Scientific Revolution

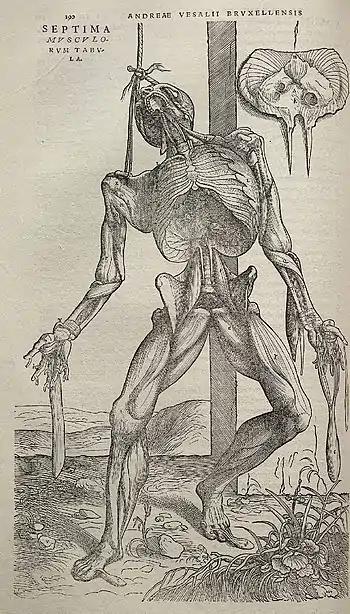
Vesalius's intricately detailed drawings of human dissections in "Fabrica" helped to overturn the medical theories of Galen.

Newton also developed the theory of gravitation. In 1679, Newton began to consider gravitation and its effect on the orbits of planets with reference to Kepler's laws of planetary motion. This followed stimulation by a brief exchange of letters in 1679–80 with Hooke, opened a correspondence intended to elicit contributions from Newton to Royal Society transactions. Newton's reawakening interest in astronomical matters received further stimulus by the appearance of a comet in the winter of 1680–81, on which he corresponded with John Flamsteed. After the exchanges with Hooke, Newton worked out proof that the elliptical form of planetary orbits would result from a centripetal force inversely proportional to the square of the radius vector. Newton communicated his results to Edmond Halley and to the Royal Society in "De motu corporum in gyrum" in 1684. This tract contained the nucleus that Newton developed and expanded to form the "Principia".